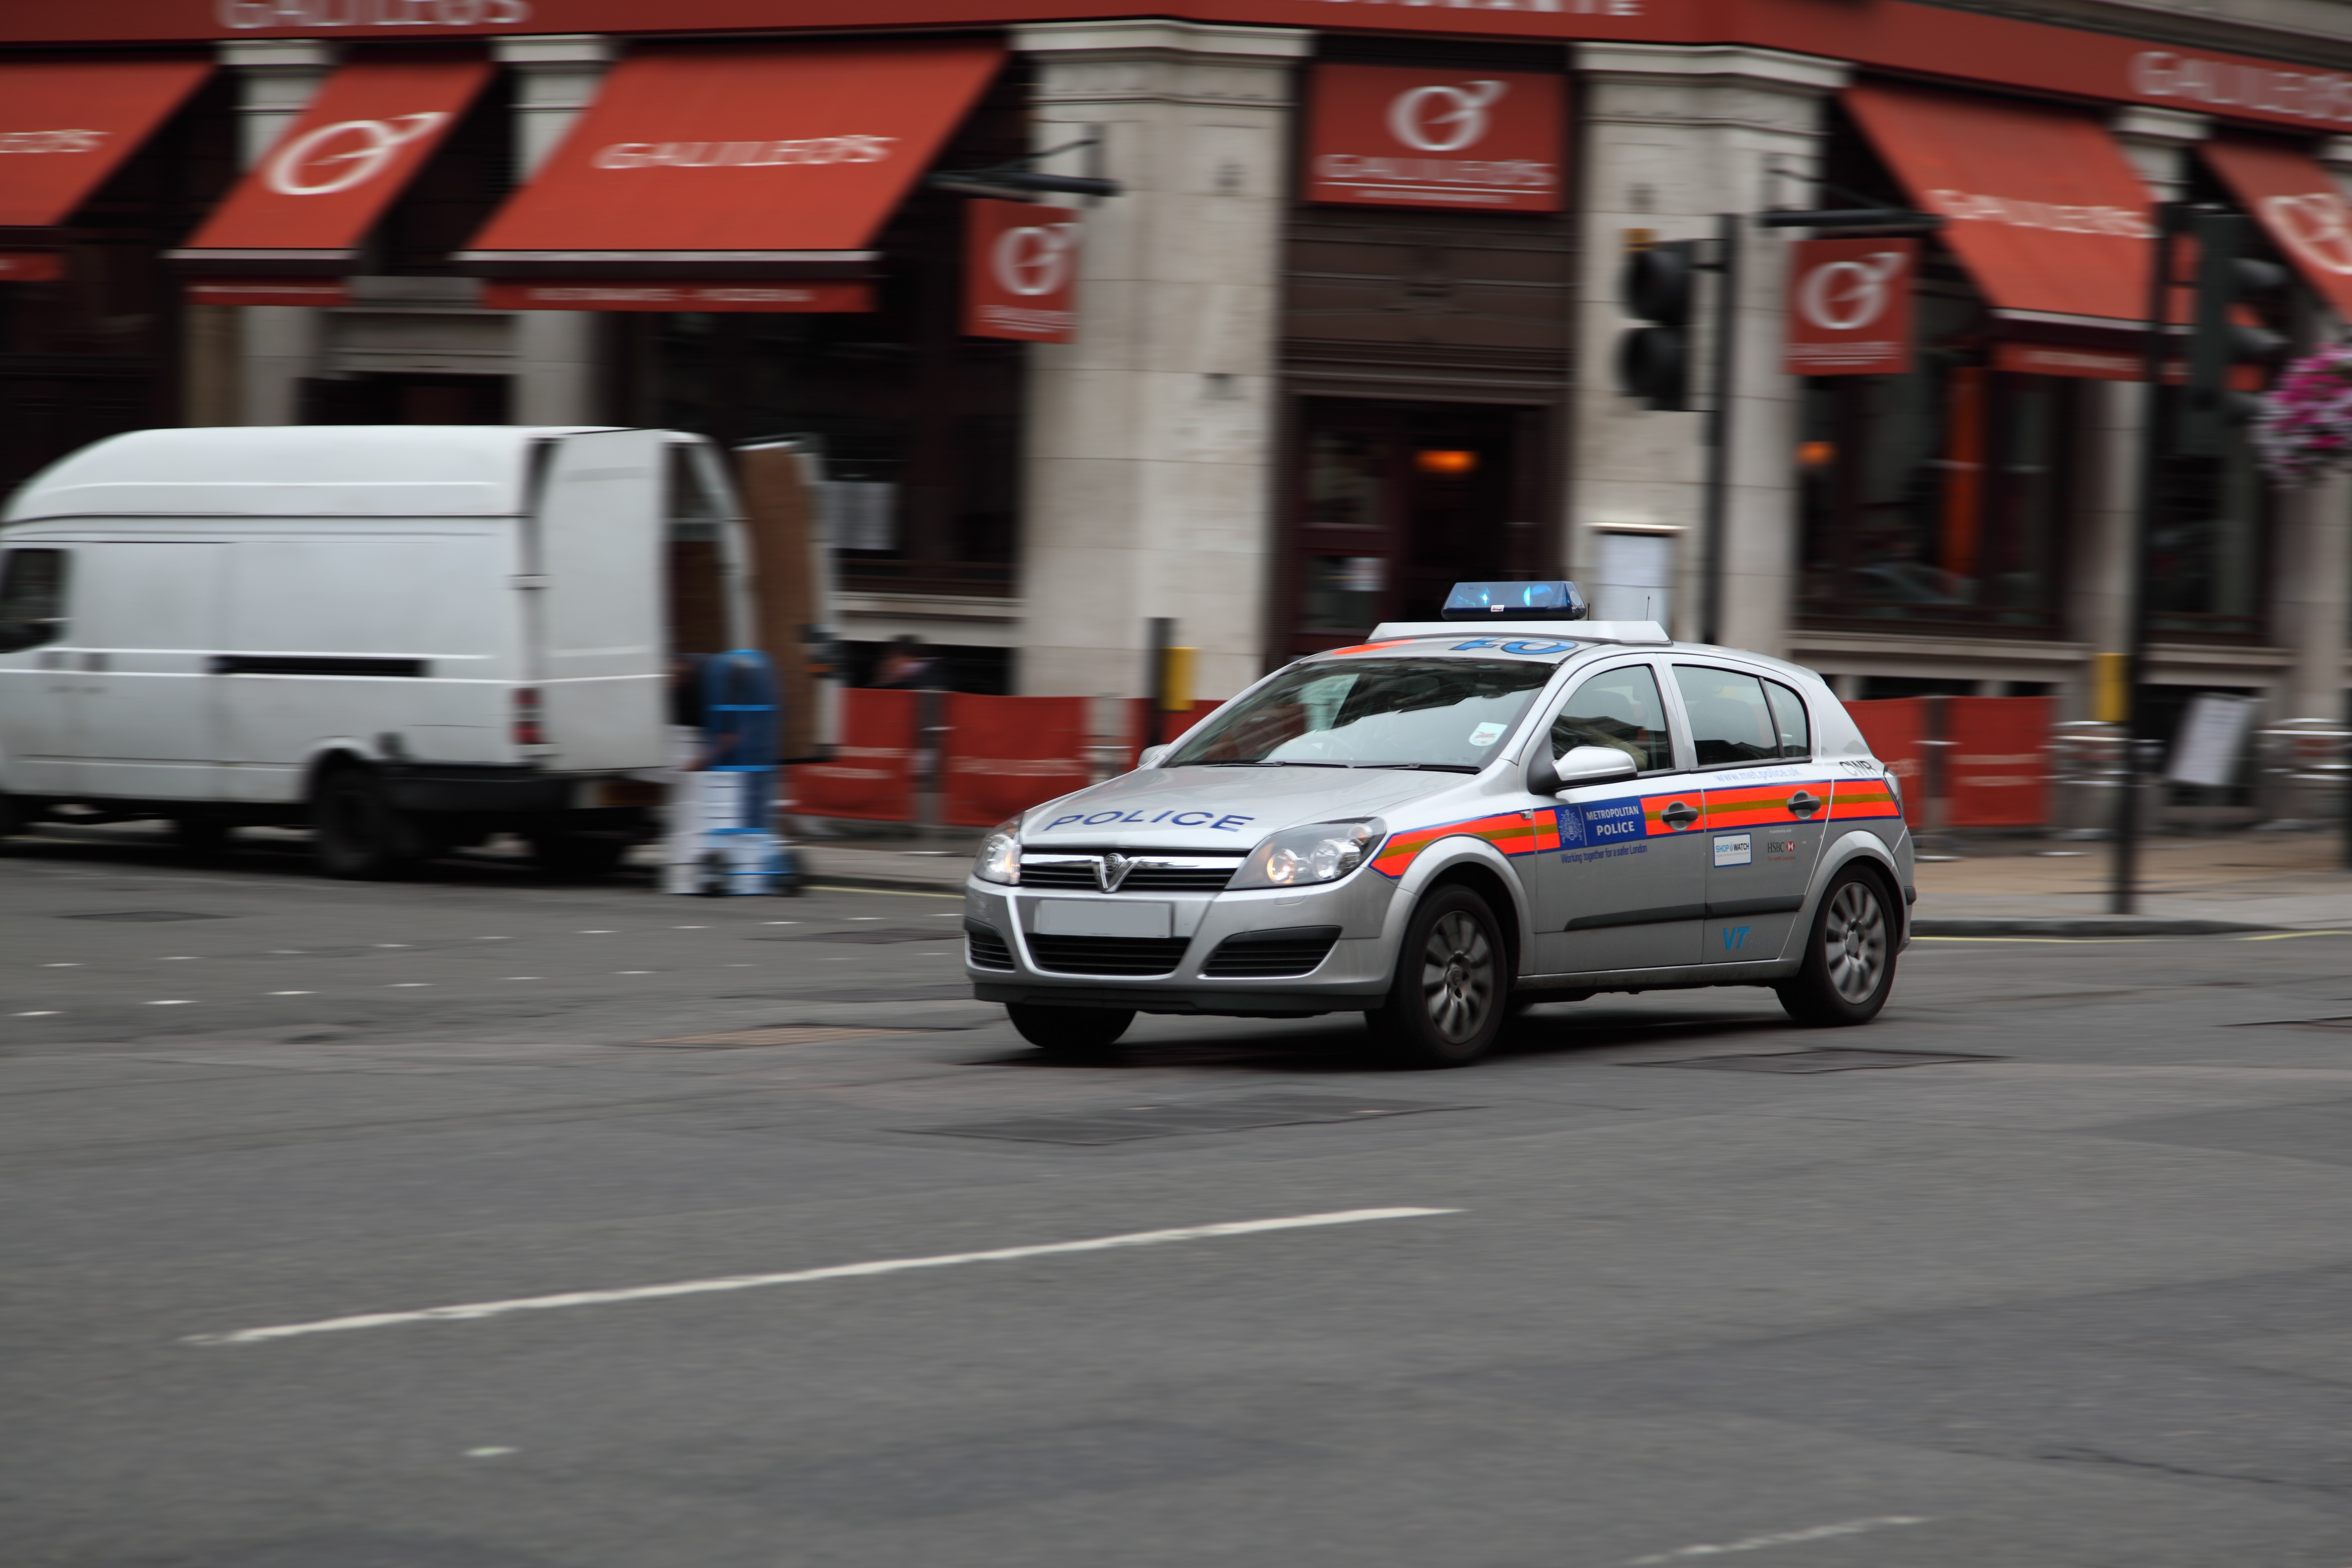
blur, structure, road, traffic, street, car, driving, parking, motion, transport, vehicle, auto, speed, supercar, london, moving, police, race track, law, crime, fast, speeding, emergency, auto racing, automobile make, sport venue